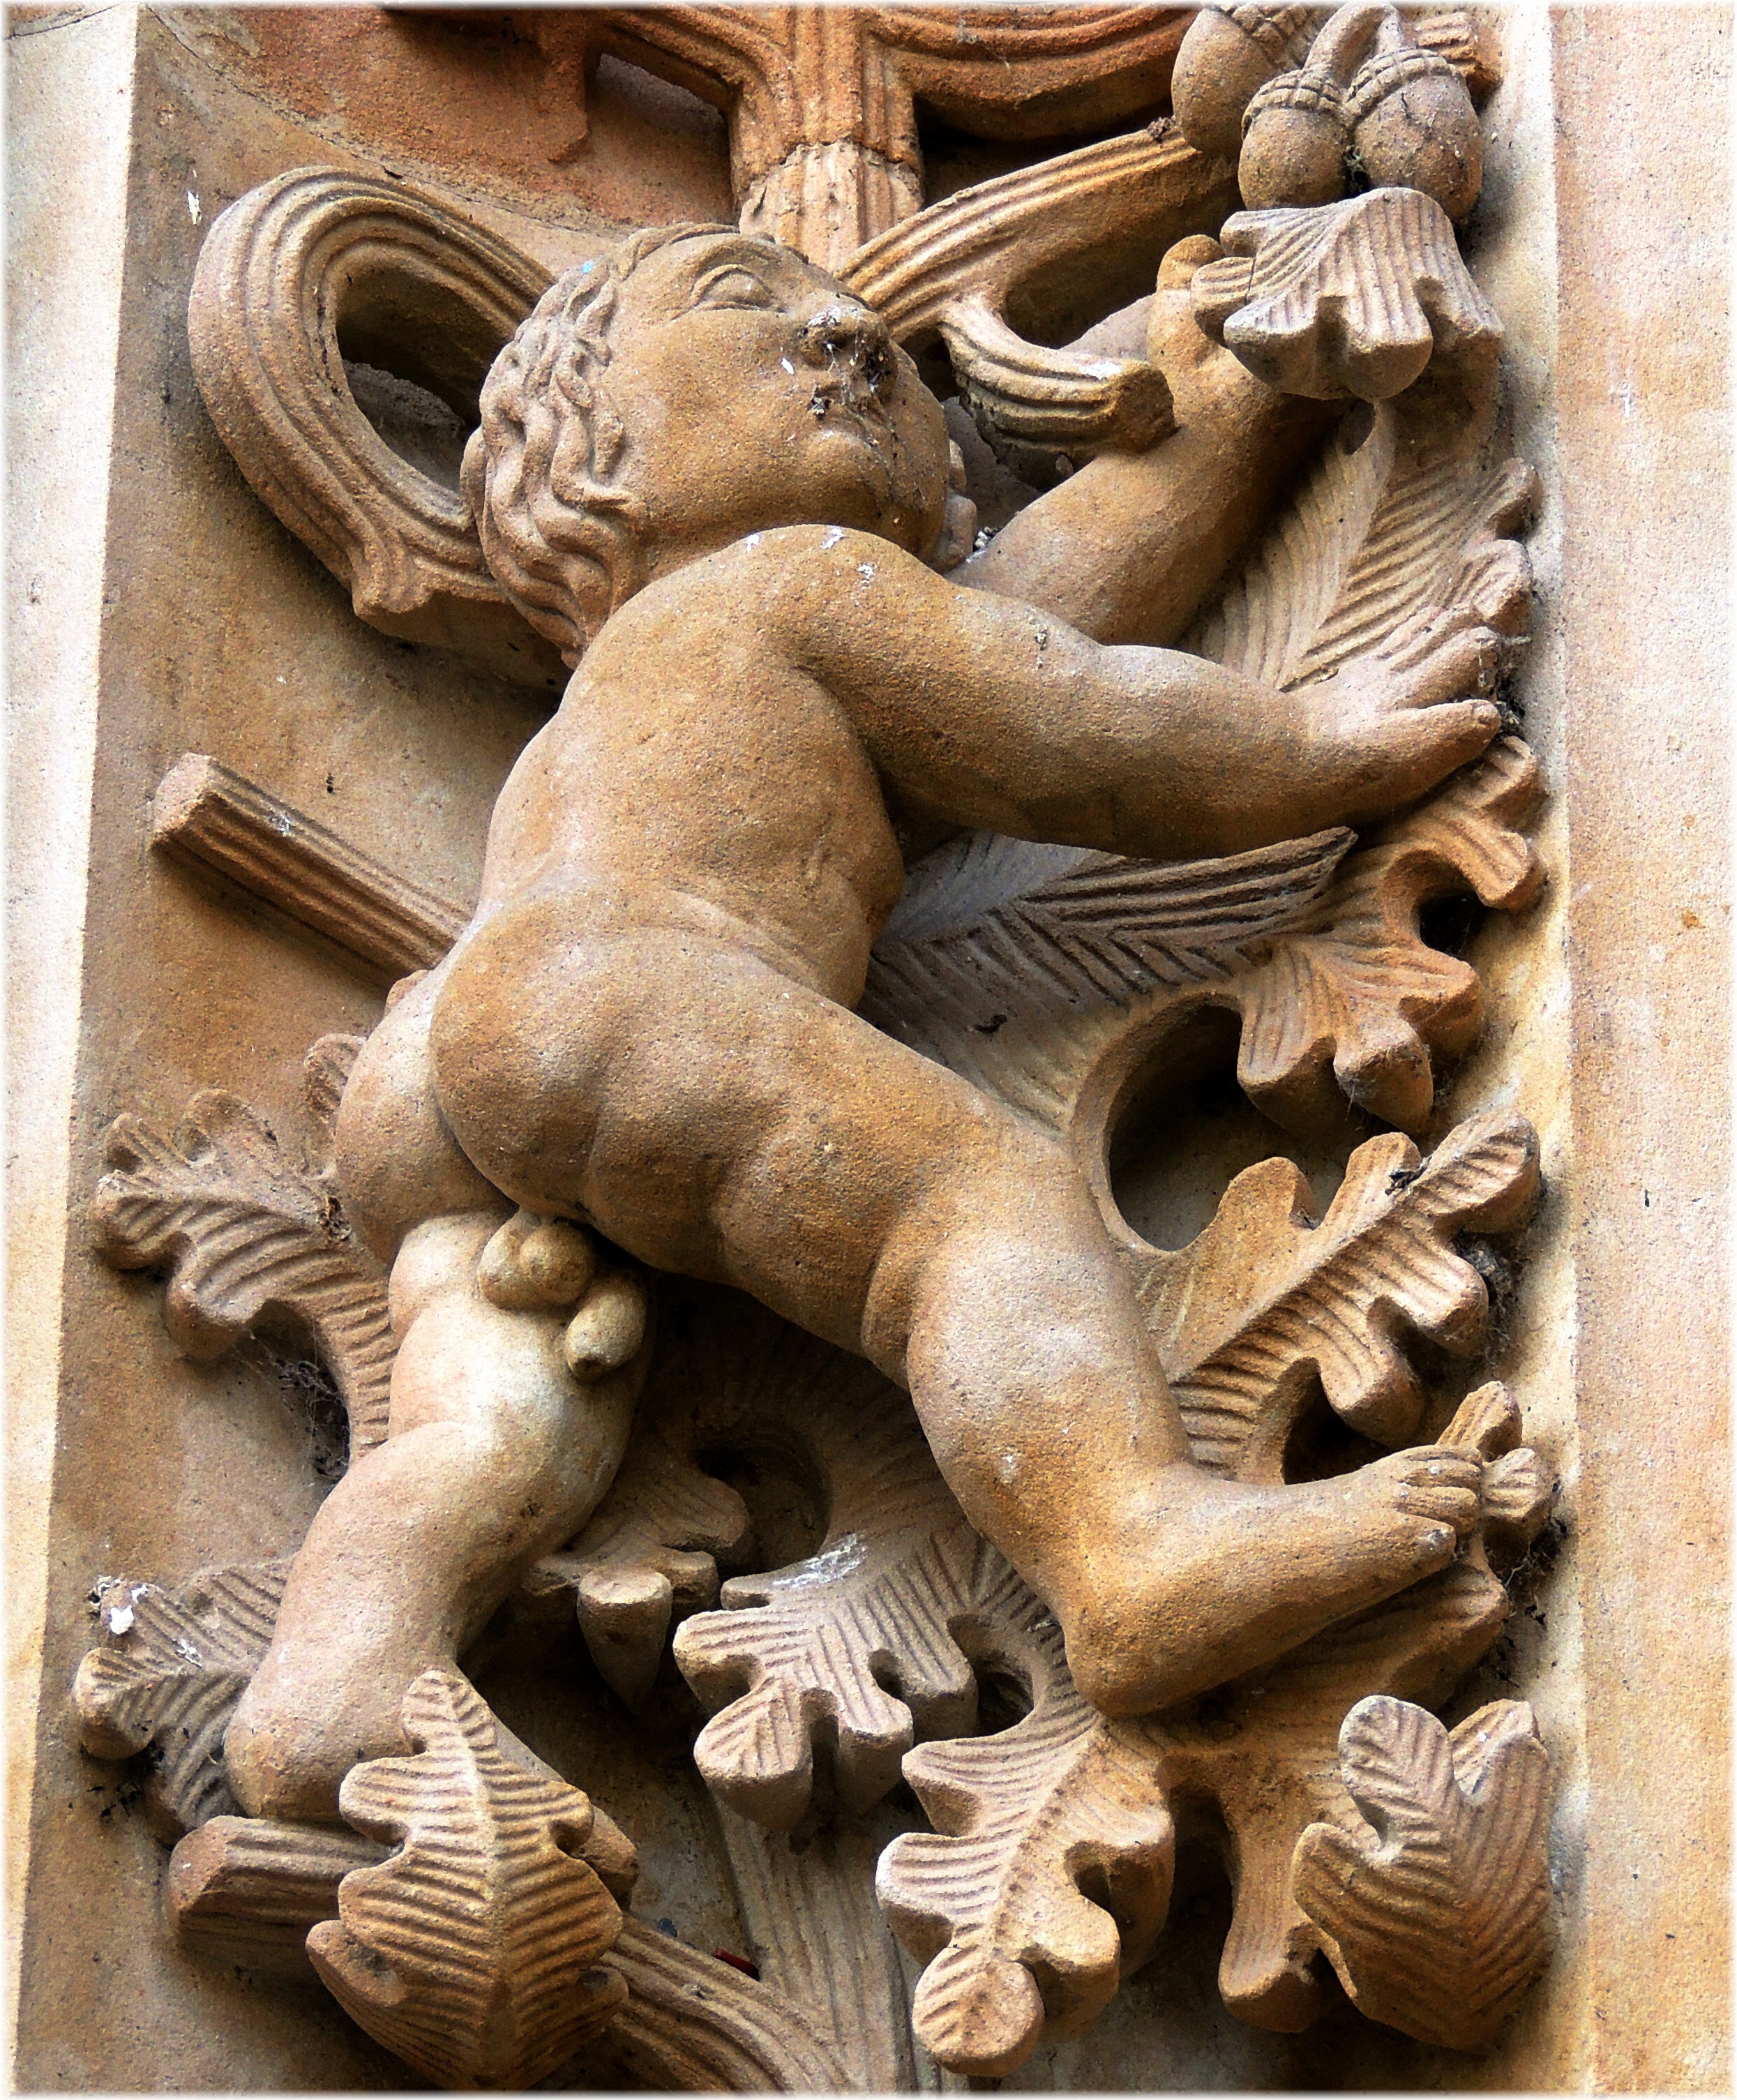
wood, monument, statue, gargoyle, sculpture, art, temple, carving, relief, stone carving, ancient history